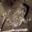
Label: frog